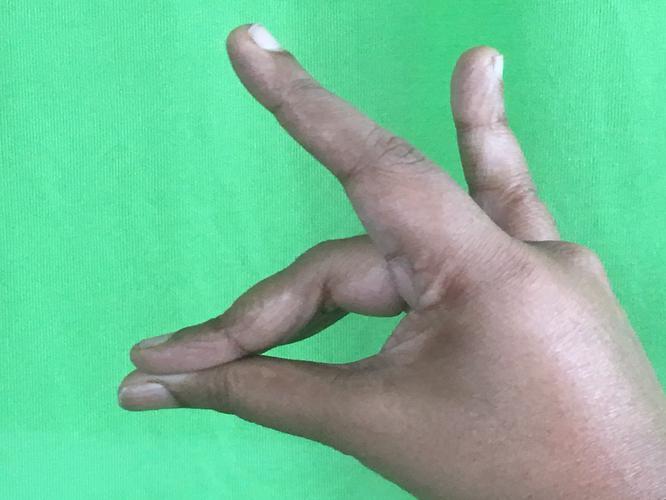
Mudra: Simhamukham
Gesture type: single_hand